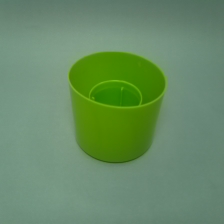
Color: green
Cap type: standard cap